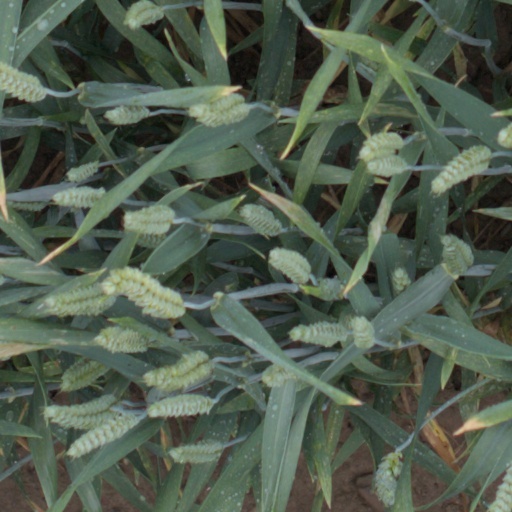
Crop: wheat